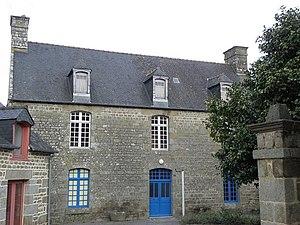
Nouvelle mairie de Chauvigné (35) depuis son transfert en 2016 dans l'ancien presbytère.
Chauvigné est une commune française située dans le département d'Ille-et-Vilaine en Région Bretagne, peuplée de 845 habitants.